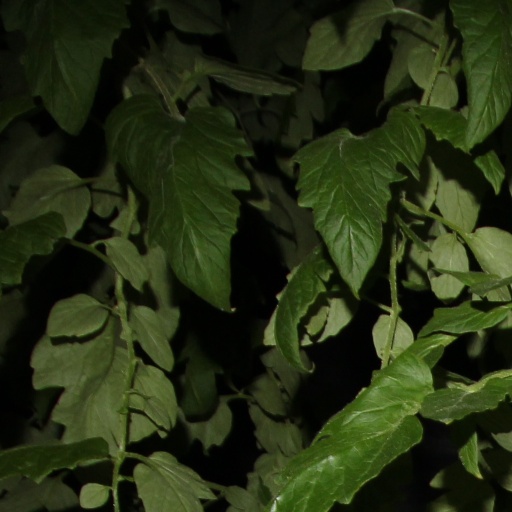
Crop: tomato